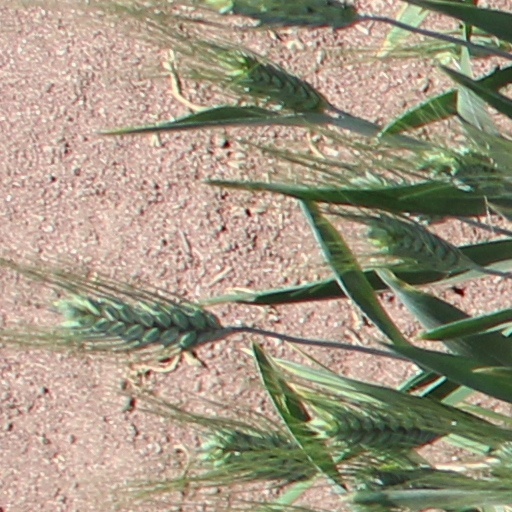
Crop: wheat